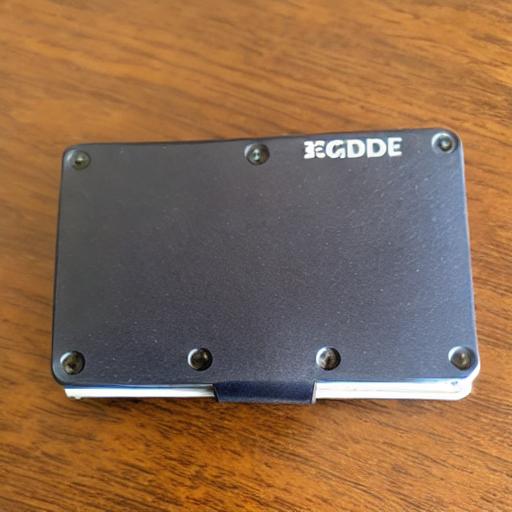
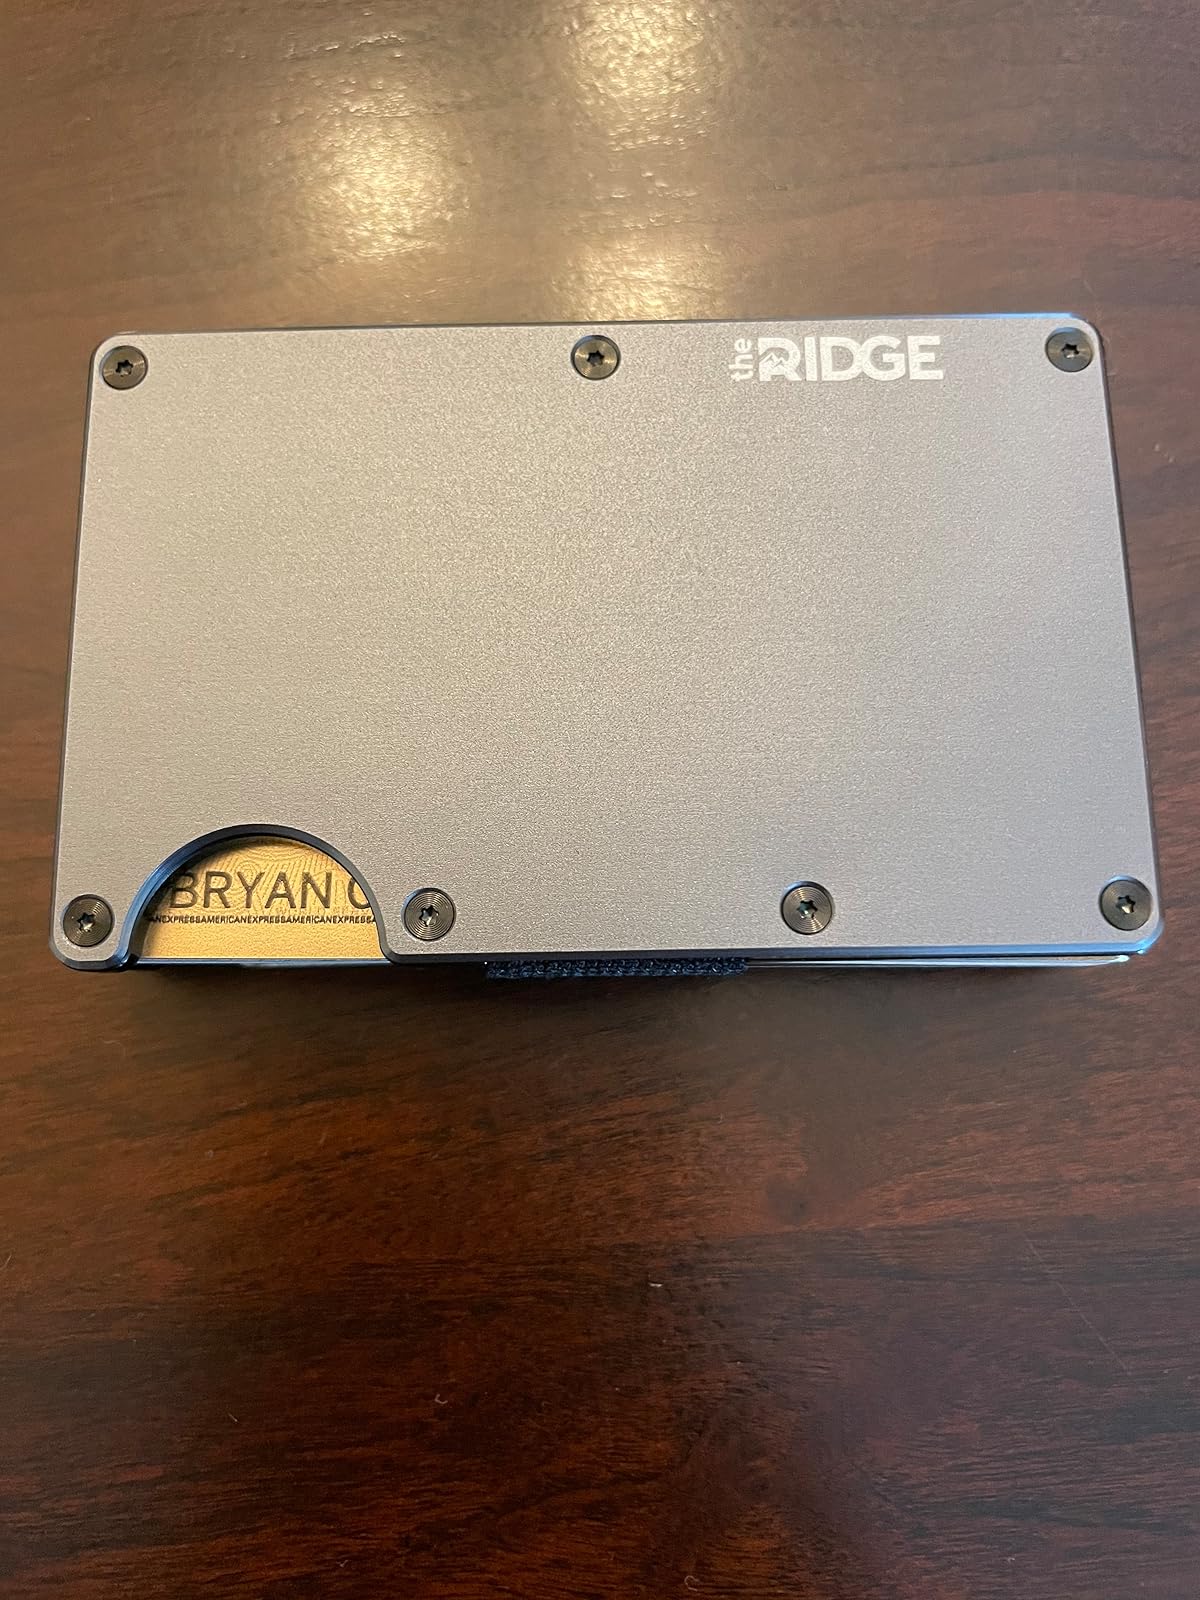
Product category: accessories_wallet
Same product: no